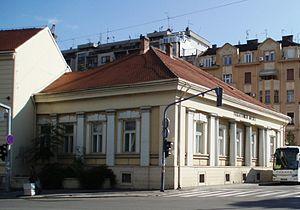
La rue Uzun Mirkova, est une rue de Belgrade, la capitale de la Serbie, située dans la municipalité urbaine de Stari grad.